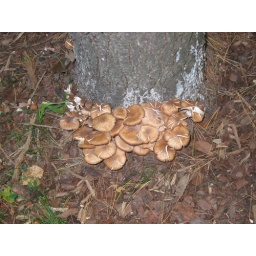
Mushrooms on the base of a pine tree near the new deck